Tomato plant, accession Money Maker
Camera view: horizontal (90 deg, fisheye); turntable rotation: 120 degrees
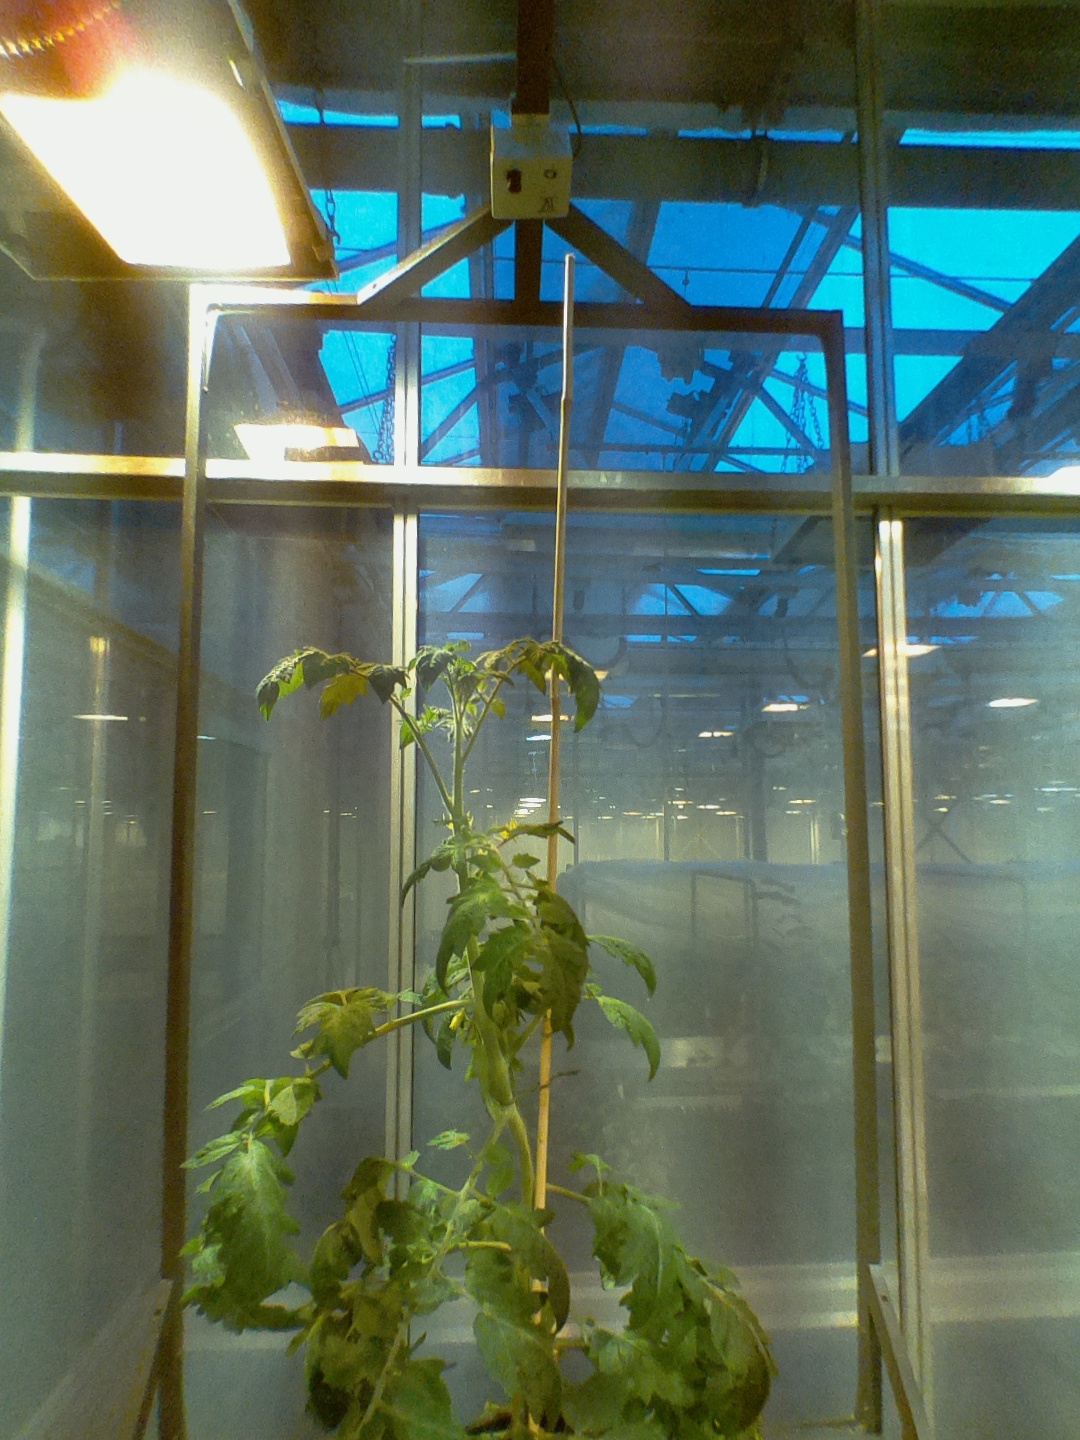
BBCH growth stage 65: Full flowering, 50%-60% of flowers open, first petals falling